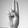
ASL letter: U